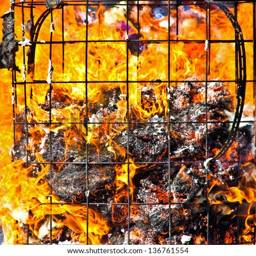
fire with flames and remains of a burning container